USS Kearsarge (BB-5)

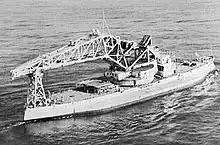
"Kearsarge" as "Crane Ship No. 1"

As with most of the Great White Fleet ships, "Kearsarge" was modernized on her return. She was decommissioned at the Philadelphia Naval Shipyard on 4 September 1909, and the modernization was completed in 1911, at a cost of US$675,000. The ship received cage masts, new water-tube boilers, and another four 5-inch guns. The 1-pounder guns were removed, as were sixteen of the 6-pounders. She was recommissioned on 23 June 1915, and operated along the Atlantic coast. On 17 September she left Philadelphia to land a detachment of US Marines at Veracruz, Mexico, remaining there from 28 September 1915 to 5 January 1916. She then carried the Marines to New Orleans, Louisiana, before joining the Atlantic Reserve Fleet at Philadelphia on 4 February. Until the United States joined World War I, she trained naval militia from Massachusetts and Maine. During the war she was used to train Armed Guard crews and naval engineers during cruises along the Atlantic seaboard. On 18 August 1918 "Kearsarge" rescued 26 survivors of the Norwegian barque "Nordhav" which had been sunk by , bringing them to Boston.